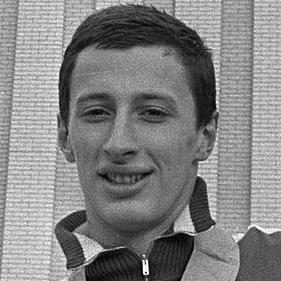
Age: 20